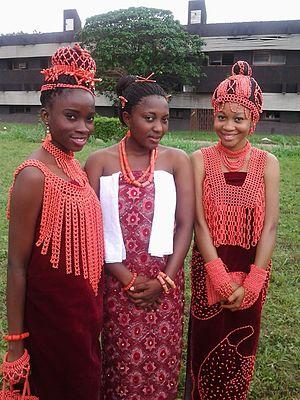
Les Edos sont une population d'Afrique de l'Ouest vivant dans le Centre-Sud du Nigeria, en particulier dans l'État d'Edo.